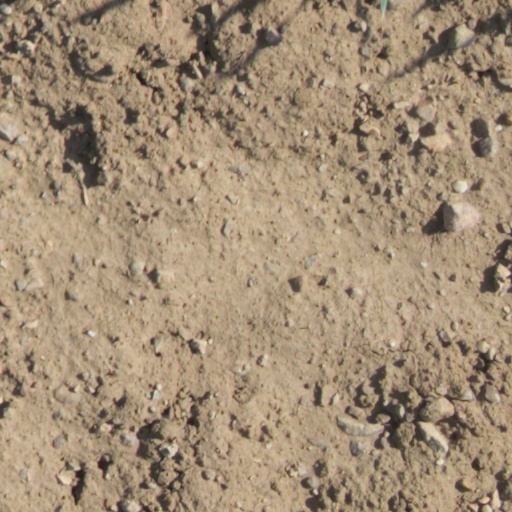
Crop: wheat